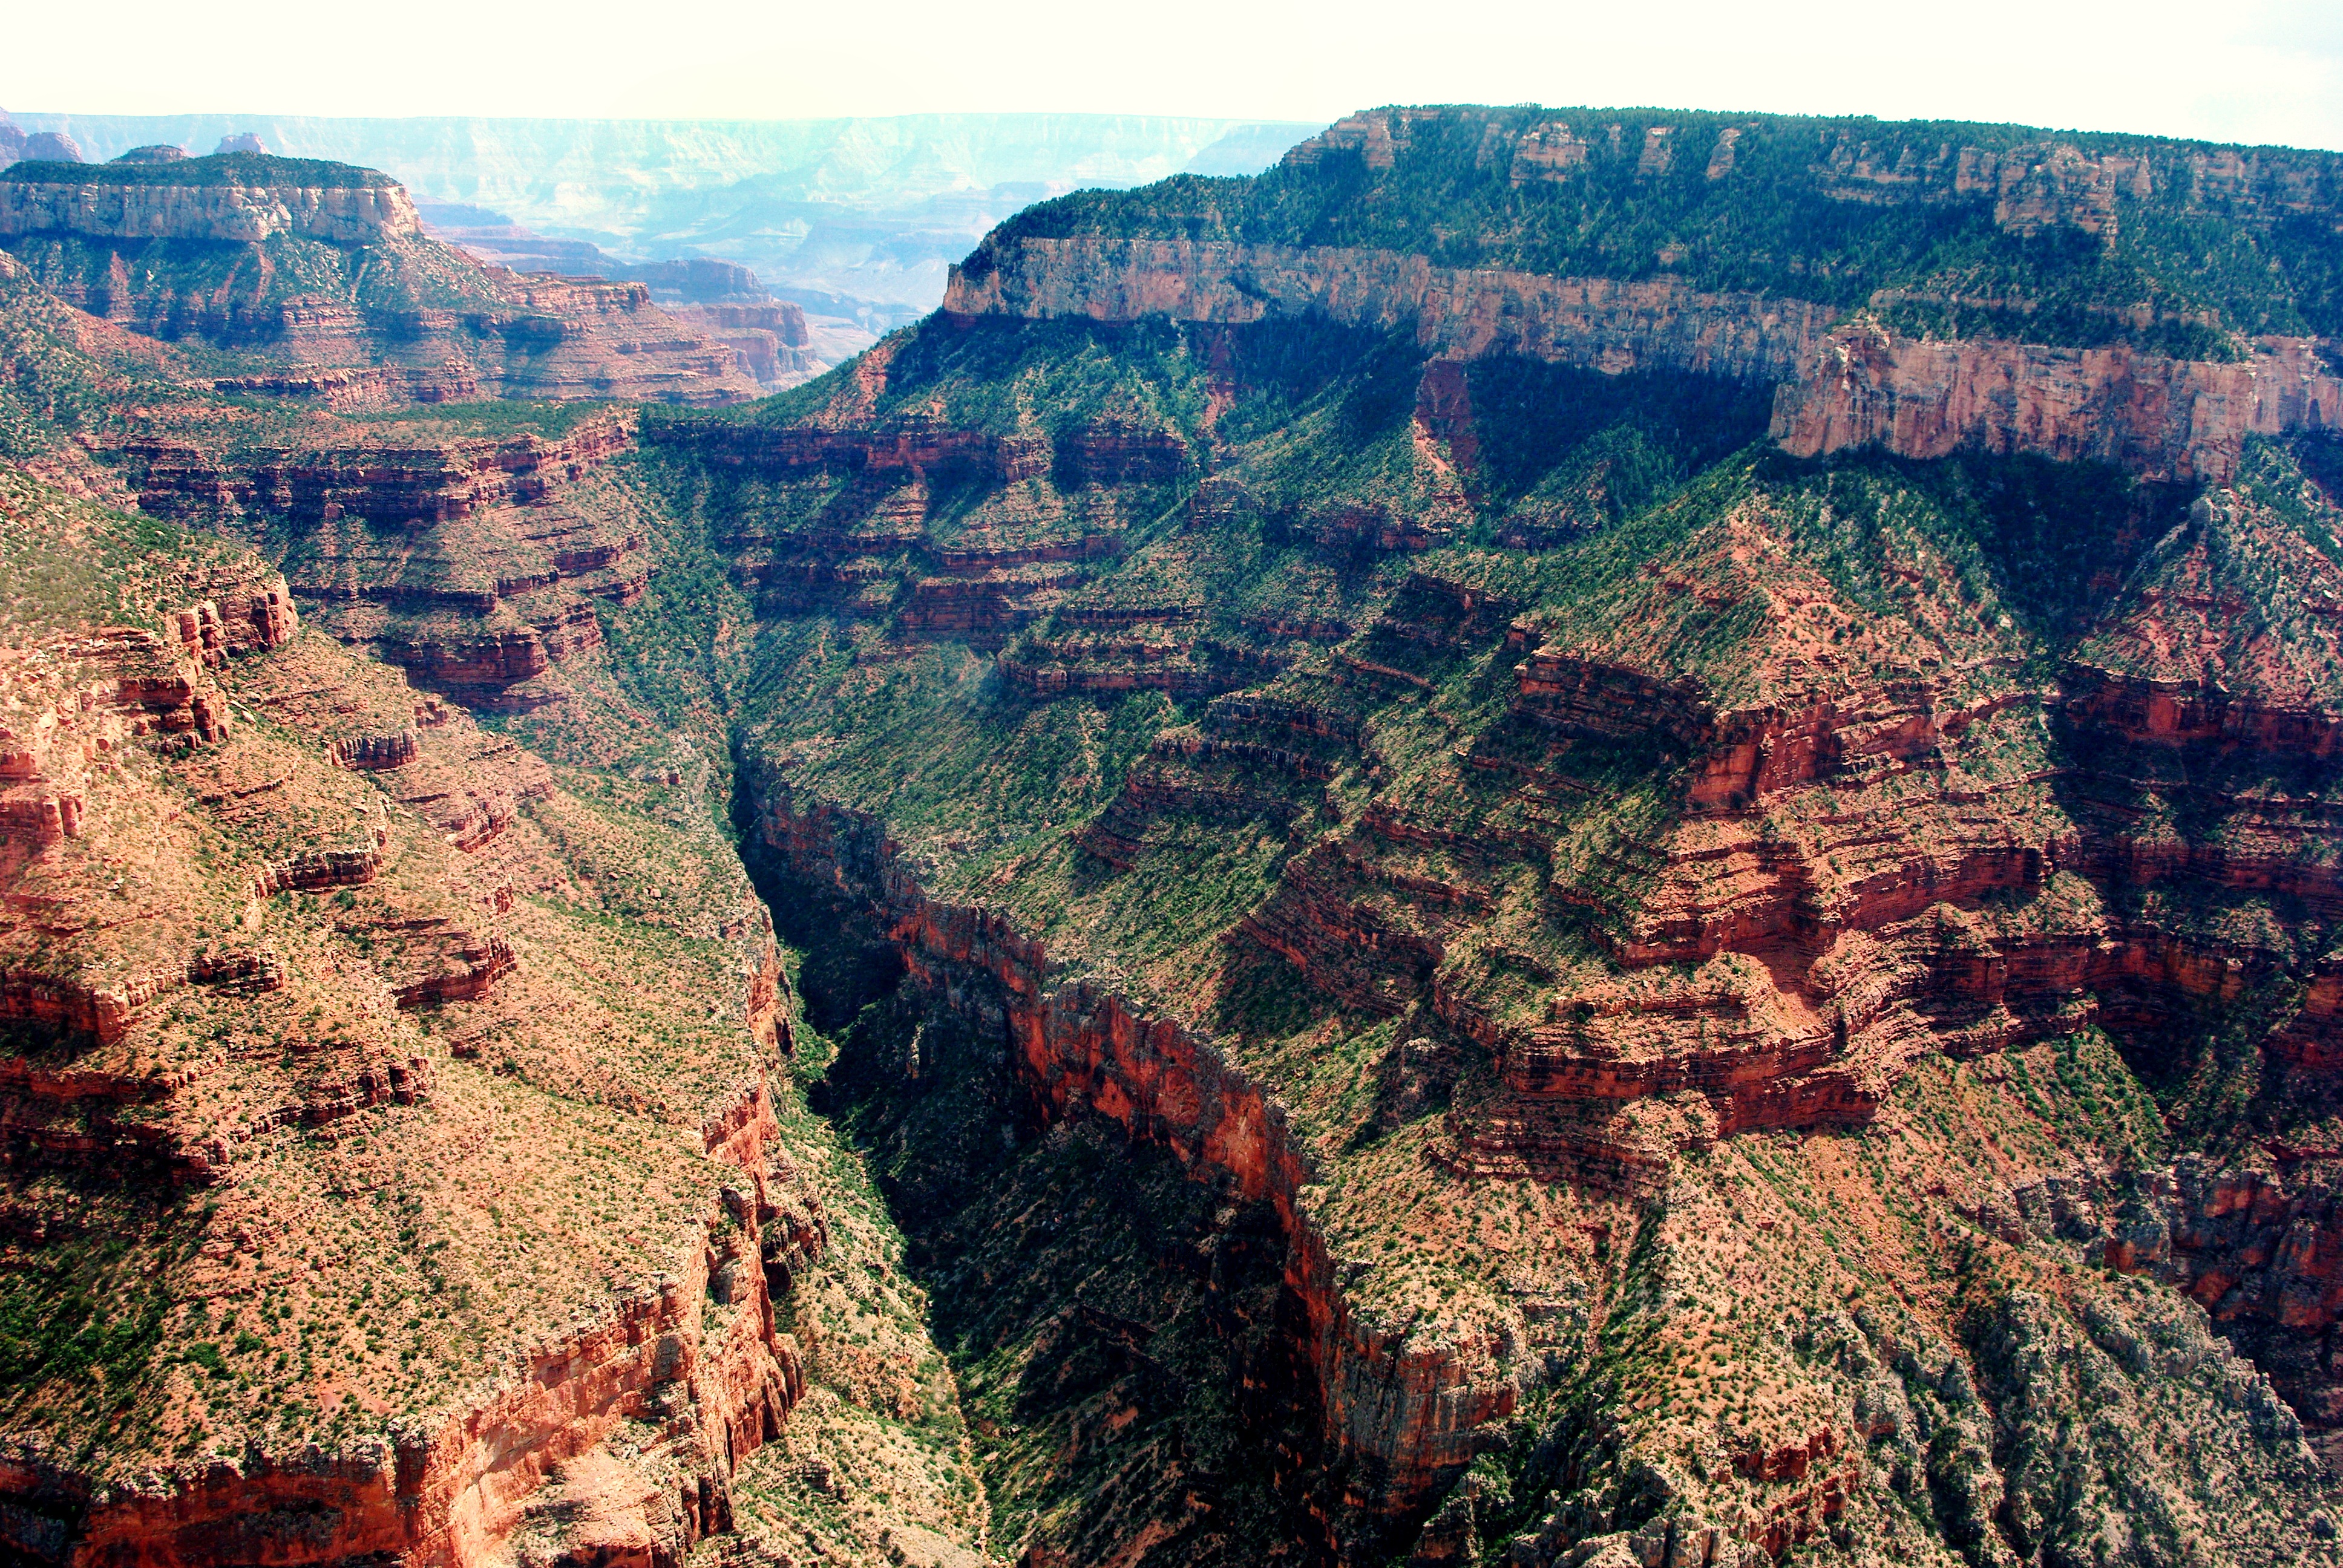
landscape, river, panorama, formation, cliff, usa, canyon, grand canyon, terrain, national park, geology, colorado, cliffs, badlands, mirador, wadi, landform, tourist site, immensity, geographical feature, geological phenomenon